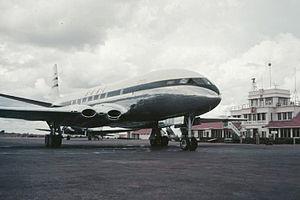
Un De Havilland Comet de la BOAC en route vers Johannesbourg en provenance de Londres, lors d'une escale à l'aéroport d'Entebbe, en Ouganda (1952).
Le de Havilland DH 106 Comet est le premier avion de ligne à réaction de l'histoire de l'aviation civile. Développé et construit par de Havilland dans son quartier général à Hatfield, dans le Hertfordshire au Royaume-Uni, le prototype Comet 1 effectue son premier vol le 27 juillet 1949. Il est doté d'un style aérodynamique épuré, avec quatre turboréacteurs de Havilland Ghost situés dans les ailes, un fuselage pressurisé et de grands hublots carrés. Pour l'époque, il offre une cabine passagers relativement silencieuse et confortable, et connaît le succès commercial dès son entrée en service en 1952 ; sa vitesse de croisière est de 772 km/h, mais il peut atteindre 805 km/h. Sa capacité d'accueil évolue au fil des modèles, passant de 36 à 44 passagers pour le Comet 1 à 74 à 81 pour le Comet 4.